Seasons (2015 film)

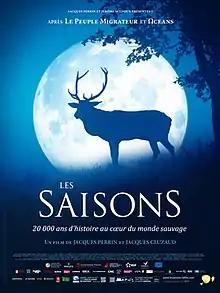
Theatrical release poster

Seasons is a 2015 French-German nature documentary film directed, produced, co-written, and narrated by Jacques Perrin, with Jacques Cluzaud as co-director.